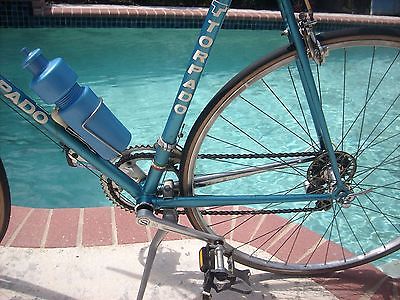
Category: bicycle